Kansas City, Missouri

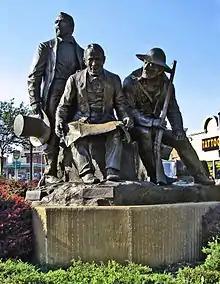
The Kansas City Pioneer Square monument in Westport features Pony Express founder Alexander Majors, Westport and Kansas City founder John Calvin McCoy, and mountain man Jim Bridger who owned Chouteau's Store.

In past centuries, the area's tribal inhabitants include the Hopewell tradition, Mississippian culture, Kansa, Osage, Otoe, and Missouri. The first documented European visitor to the eventual site of Kansas City was Étienne de Veniard, Sieur de Bourgmont, who was also the first European to explore the lower Missouri River. Criticized for his response to the Native American attack on Fort Détroit, he had deserted his post as fort commander and was avoiding French authorities. Bourgmont lived with a Native American wife in a village about east near Brunswick, Missouri, where he illegally traded furs.